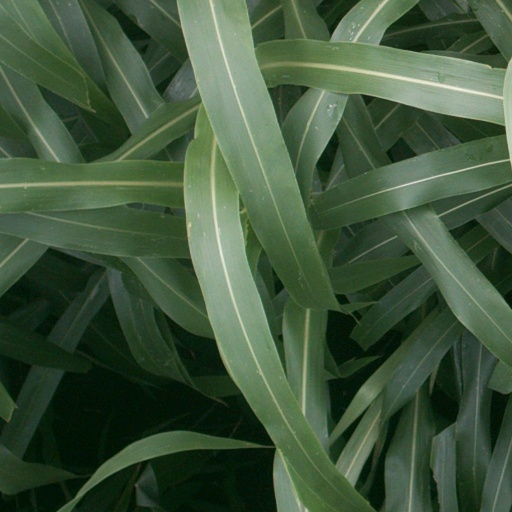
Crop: sorghum